Carlos Sainz Jr.

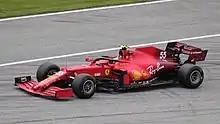
Sainz at the 2021 Austrian Grand Prix

Over the first eight races of 2018, Sainz qualified in the top ten at each of them and scored points in all but one, finishing eleventh at the . These results included the where he took advantage of a collision between Red Bull teammates Max Verstappen and Daniel Ricciardo to finish a season-high position of fifth. Sainz described his as a "disaster" and criticised the team's tyre strategy having started eighth and finished tenth. He had run in sixth place for much of the but dropped to eighth place at the finish after his MGU-K failed. Three races without points followed, including a race-ending crash with Romain Grosjean at the and a penalty for overtaking during safety car conditions at the .